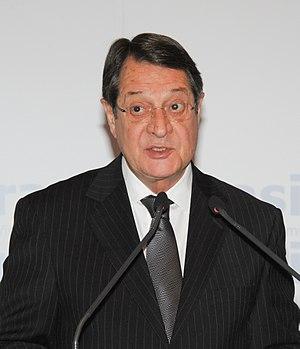
Chypre, en forme longue la république de Chypre, est un État situé sur l'île de Chypre dans l’est de la mer Méditerranée, dans le bassin Levantin. Bien que Chypre soit géographiquement proche de la région du Proche-Orient et la seule île majeure de la Méditerranée située en Asie, le pays est rattaché politiquement à l'Europe et est membre de l’Union européenne. Depuis 1974, le tiers nord de l’île, située au-delà de la ligne verte contrôlée par les troupes de l'ONU, est sous contrôle turc et en 1983, ce territoire sécessioniste s'est proclamé République turque de Chypre du Nord. Cette dernière continue aujourd'hui encore à ne pas être reconnue par l'ONU.